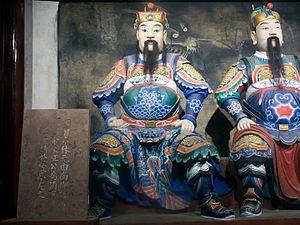
Feng Xi Officier et commandant militaire des Shu. En tant que Lieutenant-Commandant, il participa à la Bataille de Yiling pour venger la mort de Guan Yu.